D'Angelico Guitars

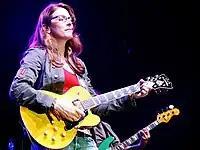
Susan Tedeschi playing her D'Angelico NYSD-9 in concert, 2007

Since its resurgence, D'Angelico has offered the DC, a double cutaway semihollow, the single-cutaway semihollow SS, and the archtop EXL-1, the last based on John D'Angelico's Excel model. The SS has been endorsed by artists such as Grateful Dead's Bob Weir and jazz guitarist Kurt Rosenwinkel, both of whom have a signature D'Angelico model. The DH and 175 were introduced as archtop options featuring double humbuckers, while the 59 features P-90 pickups. The Premier Series was introduced to offer well-crafted D'Angelico guitars at a more accessible price point, while the Deluxe Series houses feature-heavy versions of Excel Series favorites. The Deluxe Series features all unique matte finishes, and models with double-humbuckers come with a six-way toggle switch for coil-tapping capabilities.